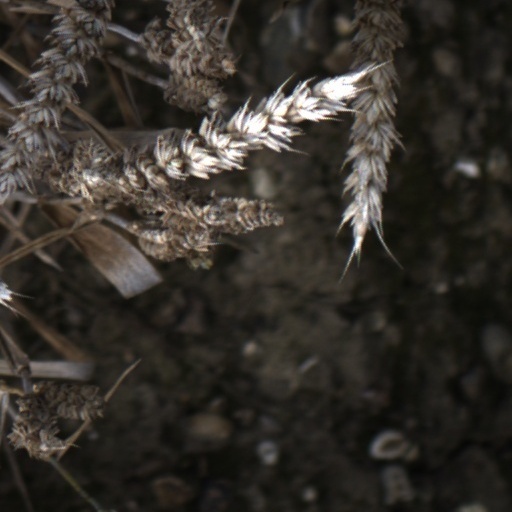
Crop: wheat